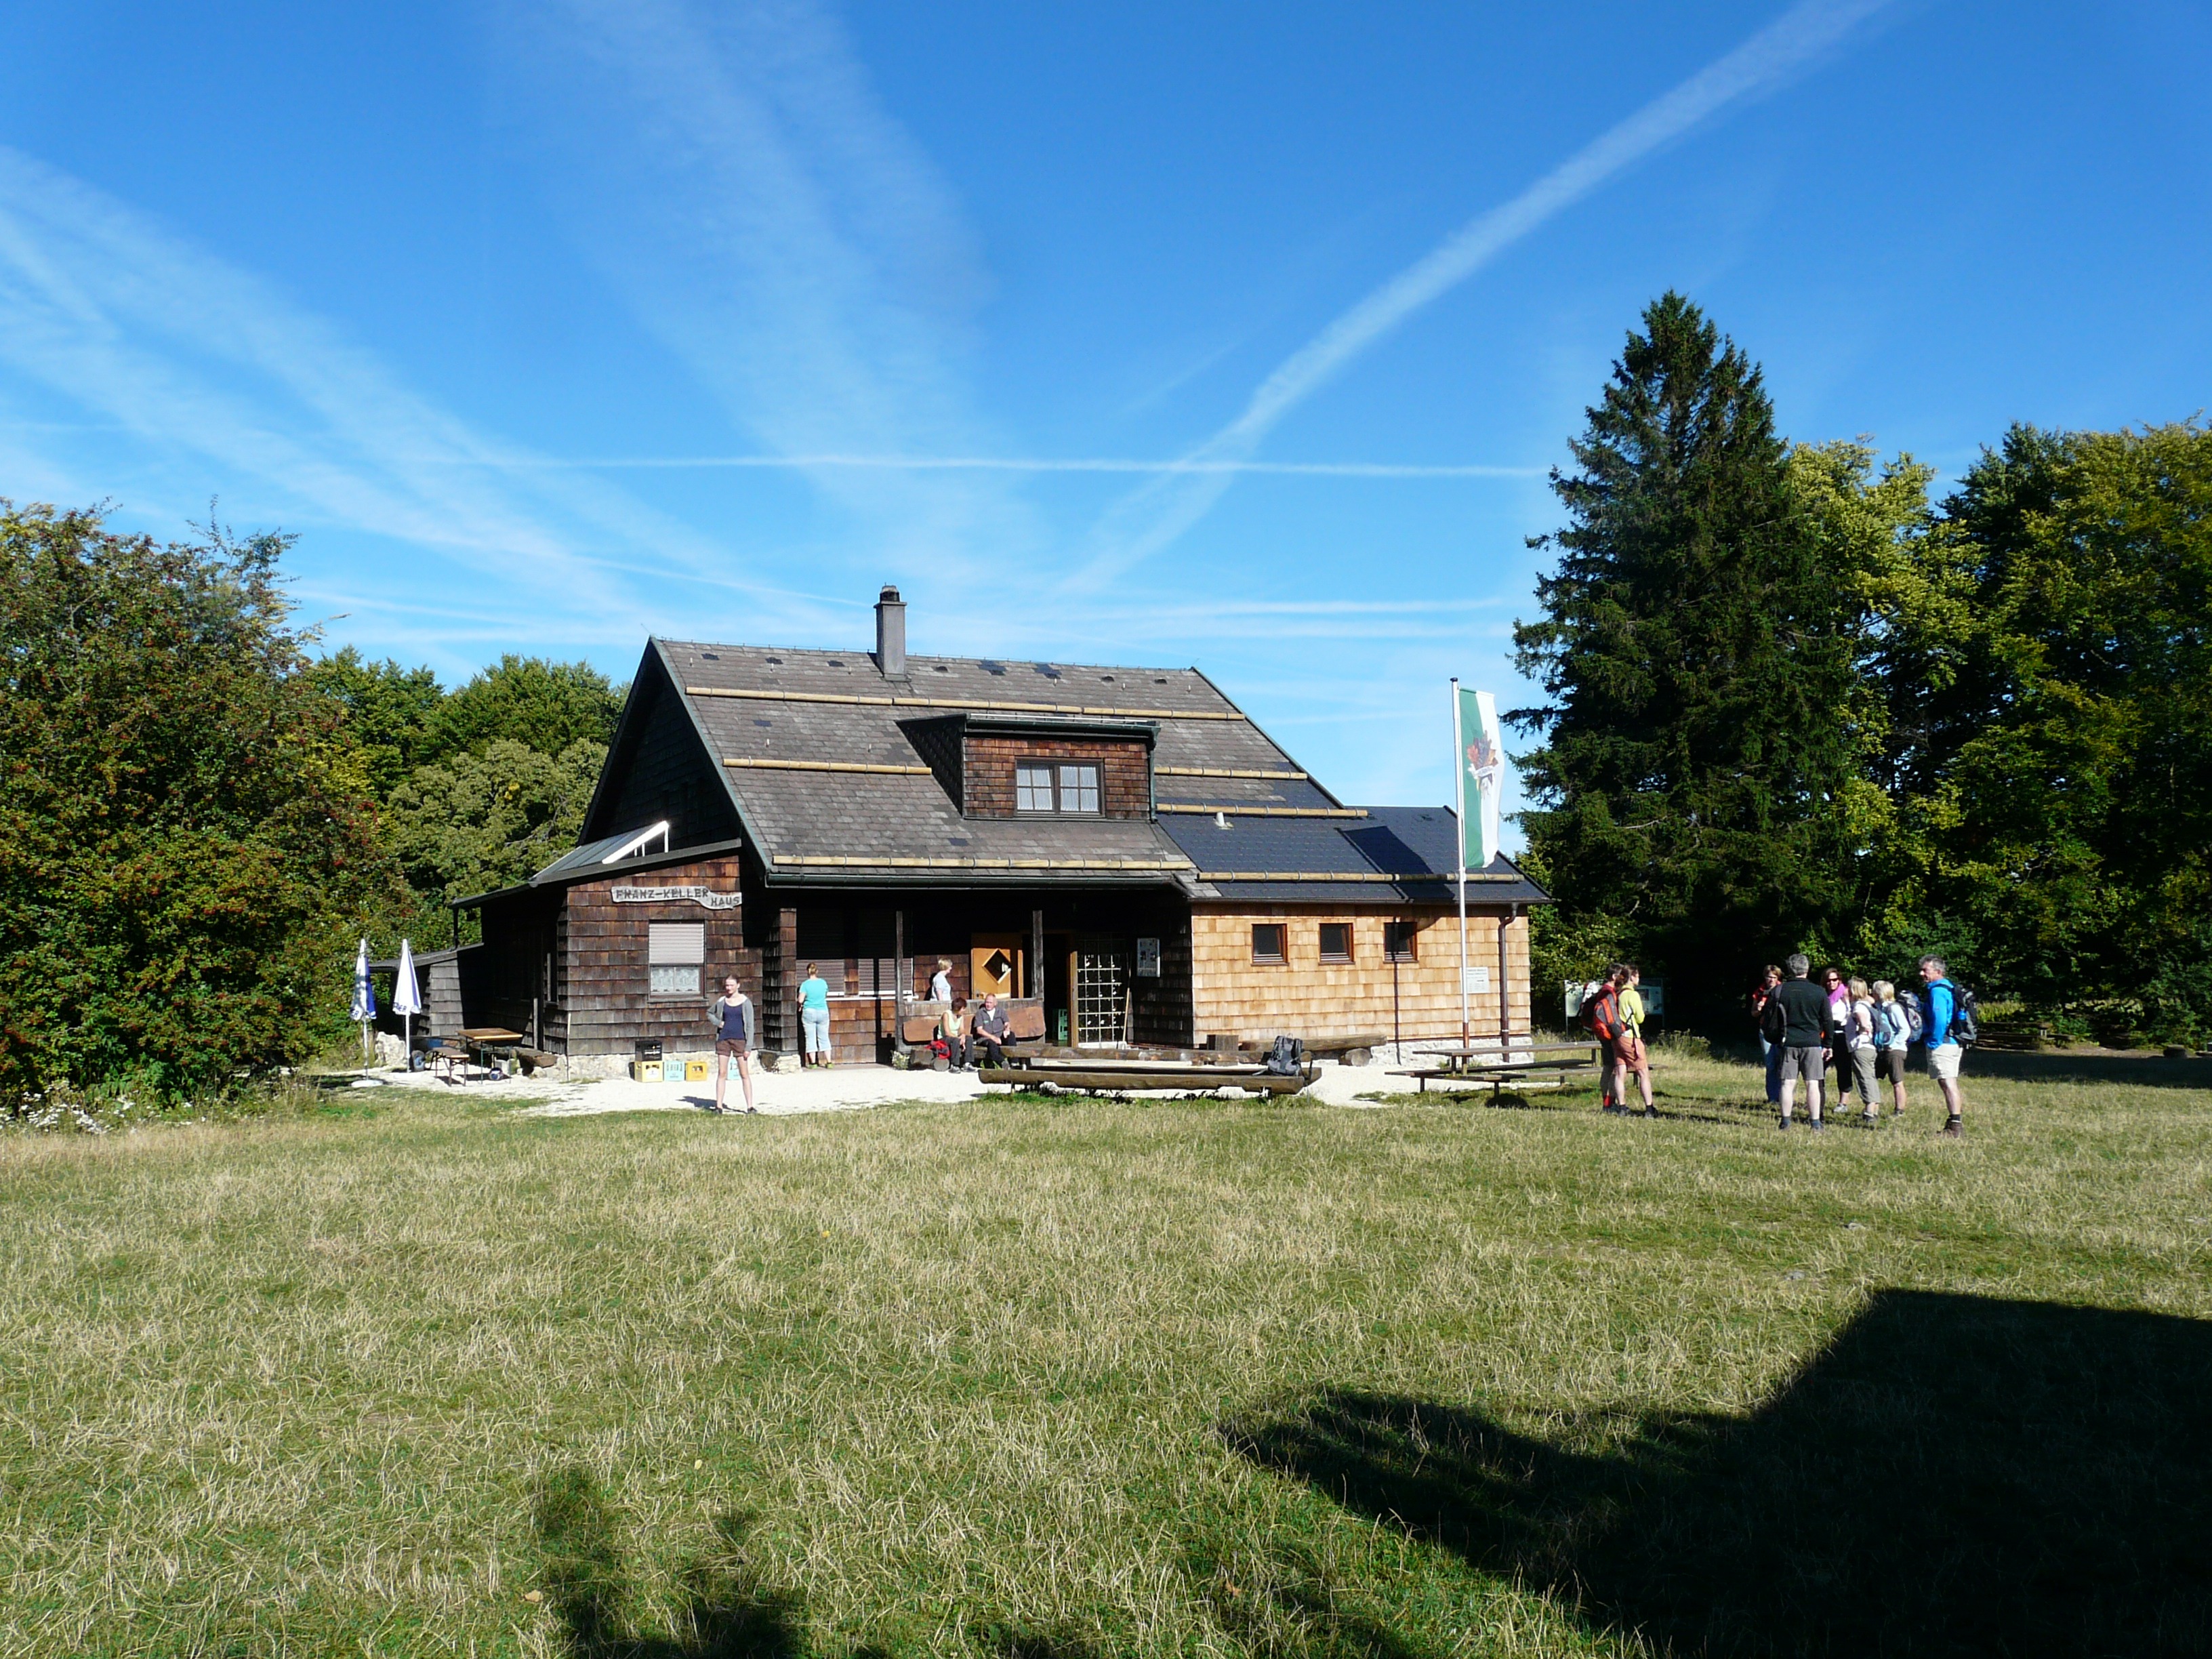
grass, farm, lawn, meadow, house, building, restaurant, barn, home, hut, suburb, cottage, ranch, property, farmhouse, estate, log cabin, inn, management, real estate, rural area, swabian alb, hornberg, residential area, rest house, witness mountain, franz keller house, cold box, gallows hill